Bâtiment des Forces motrices

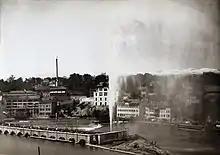
The Jet d’eau in its original location ca. 1886

In order to avoid excessive pressure build-up in the hydraulic power network, a release valve was fitted beside the main hall of the powerhouse. A tall water fountain, the Jet d'Eau, was ejected by the device whenever it was activated. This happened typically at end of work when the factories switched off the machines one at the time, so that the pressure in the system was hard to control and the supply of pressurized water was difficult to adapt to the real demand. The tall fountain was visible from a long distance and became the landmark of the city. In 1891 it was moved to the current location in the lake where it is operated for the sole purpose of a tourist attraction without any other function.